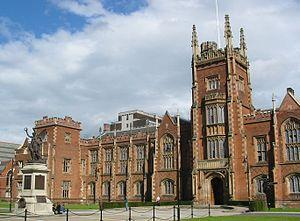
L'université Queen's de Belfast est une université britannique située à Belfast en Irlande du Nord. Cette université fait à l'origine partie intégrante de l'université Queen's d'Irlande, créée en 1845 pour encourager l'enseignement supérieur des catholiques et des presbytériens et servir de contrepoids au Trinity College à Dublin, alors sous influence de l'Église anglicane.
Cette liste des musées d'Irlande du Nord contient des musées qui sont définis dans ce contexte comme des institutions qui recueillent et soignent des objets d'intérêt culturel, artistique, scientifique ou historique. Leurs collections ou expositions connexes disponibles pour la consultation publique. Sont également inclus les galeries d'art à but non lucratif et les galeries d'art universitaires. Les musées virtuels ne sont pas inclus.